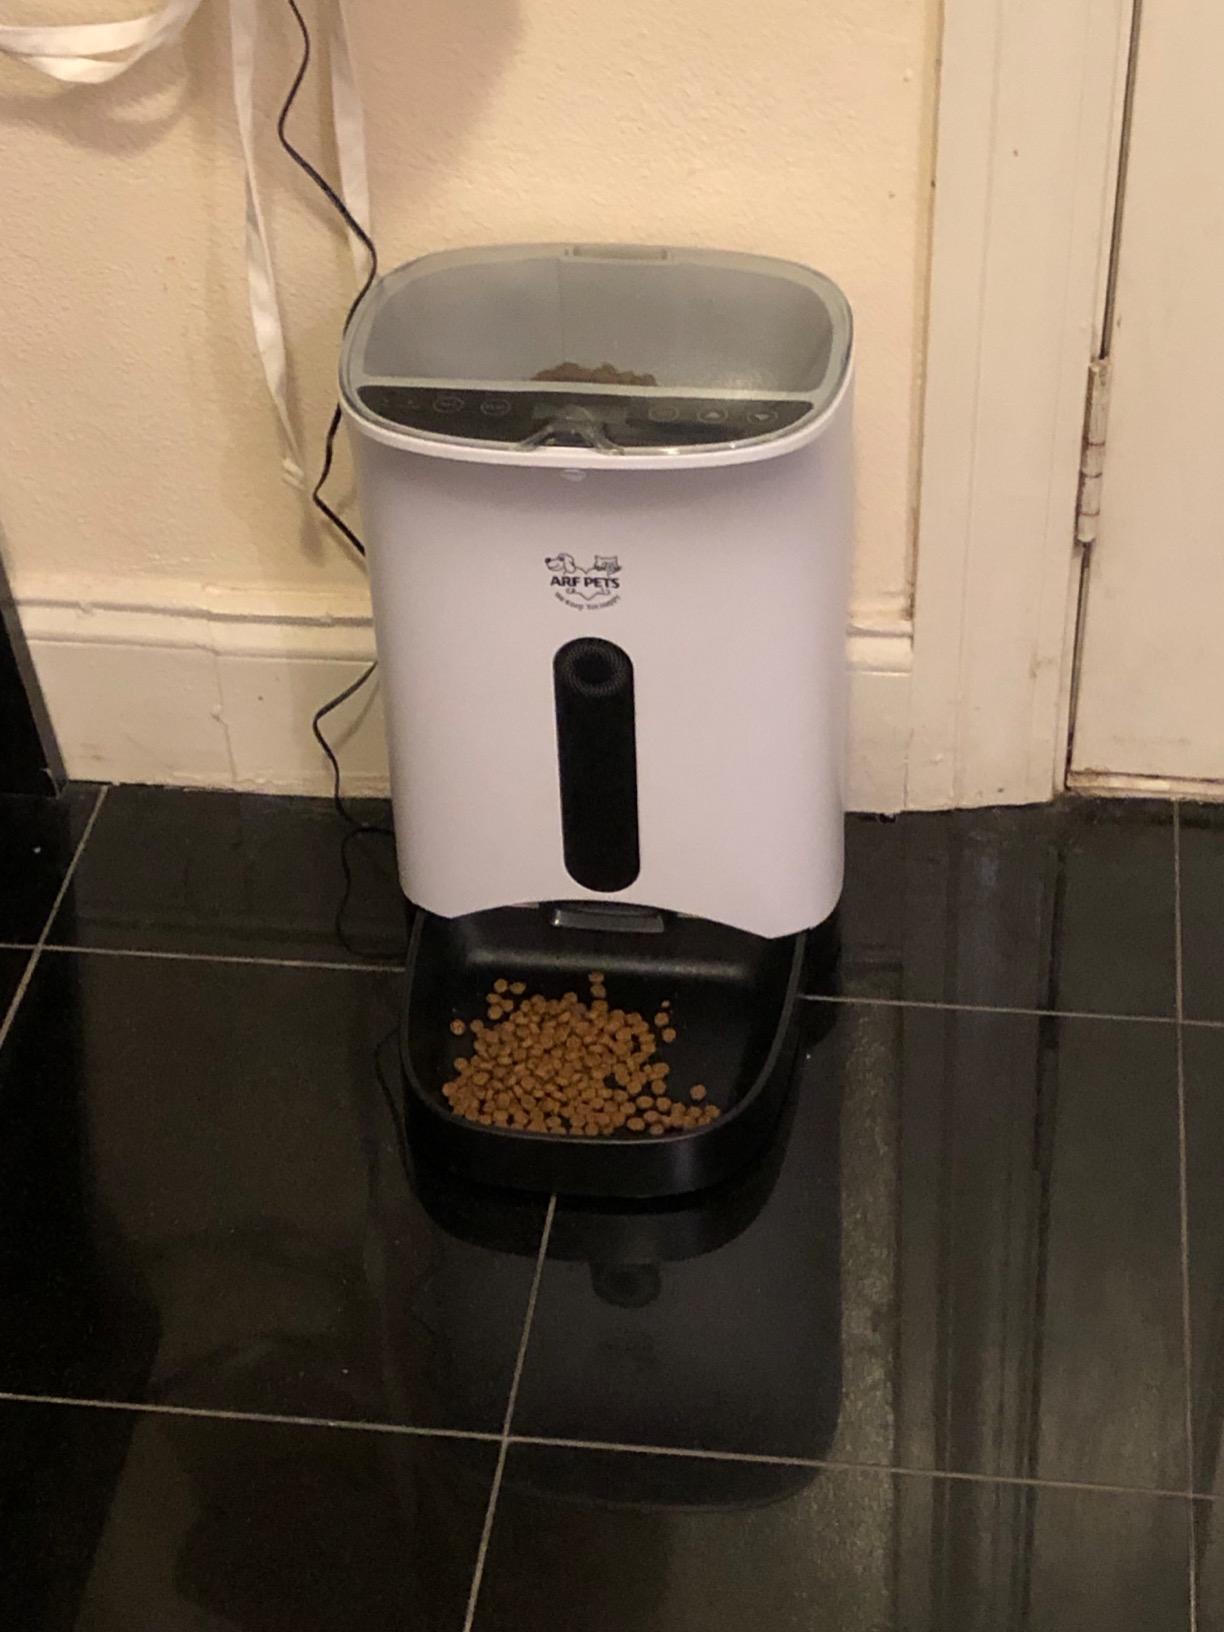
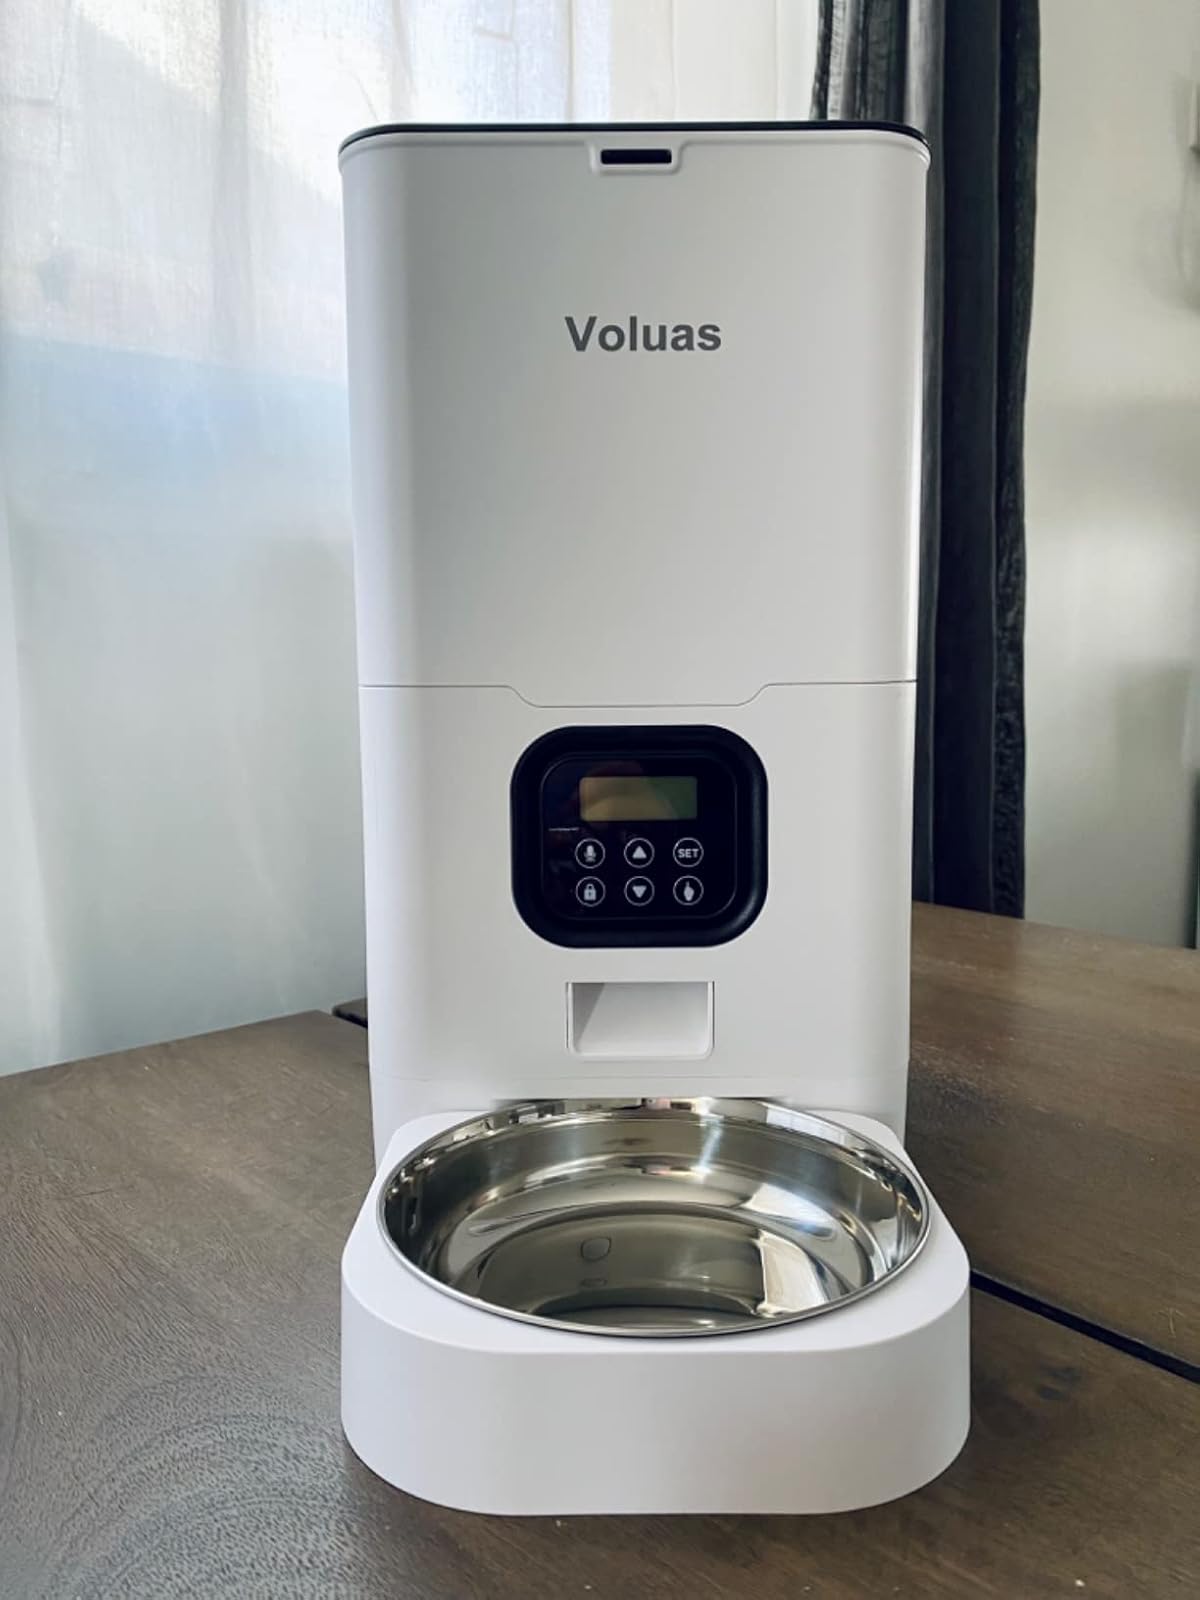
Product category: items_feeder
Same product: no